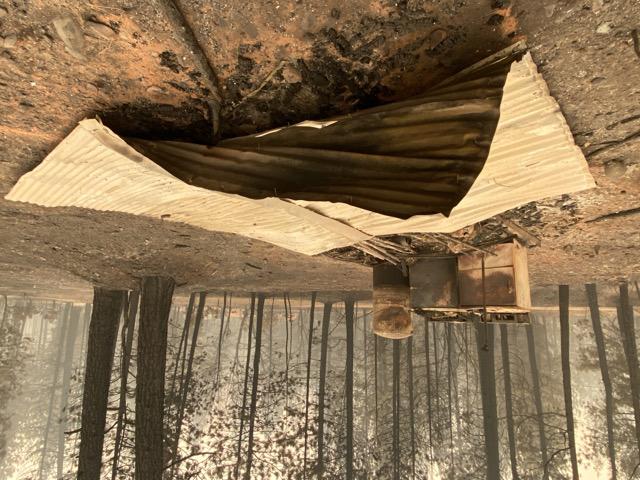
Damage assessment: destroyed